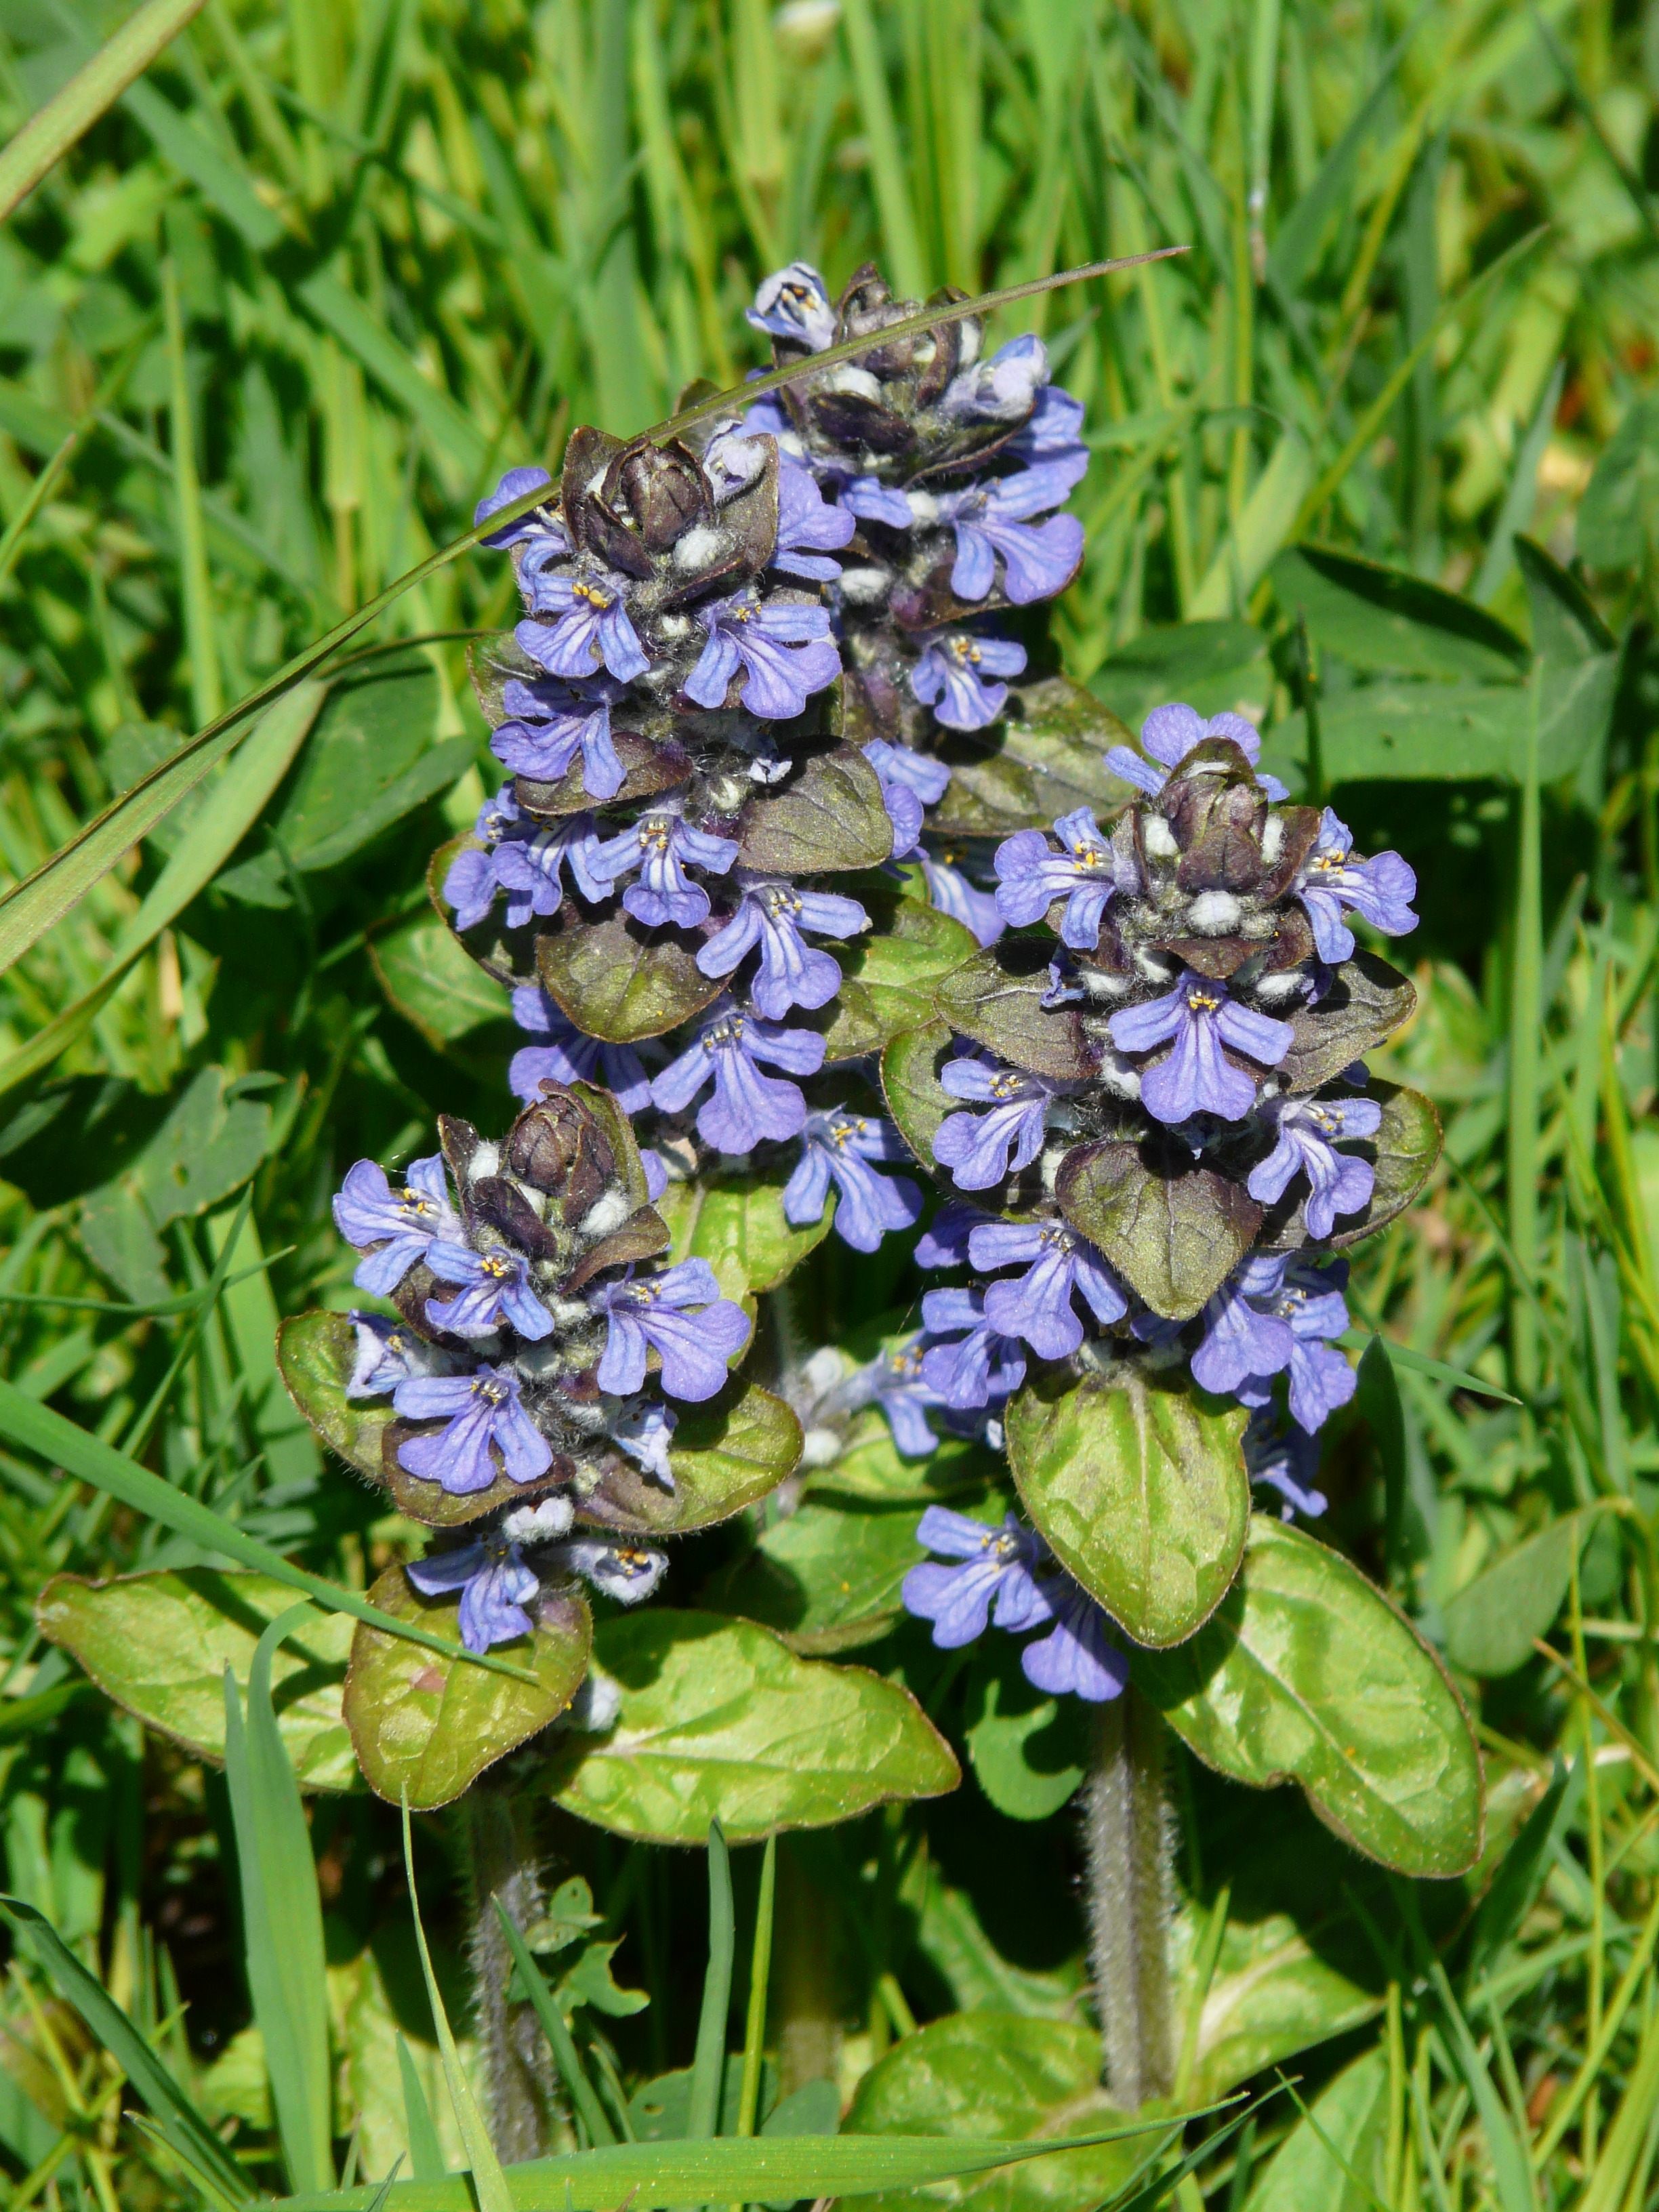
plant, flower, herb, insect, botany, blue, garden, flora, lavender, wildflower, pointed flower, flowering plant, ajuga, lamiaceae, bugle, ajuga g nsel, annual plant, land plant, english lavender, ajuga reptans l